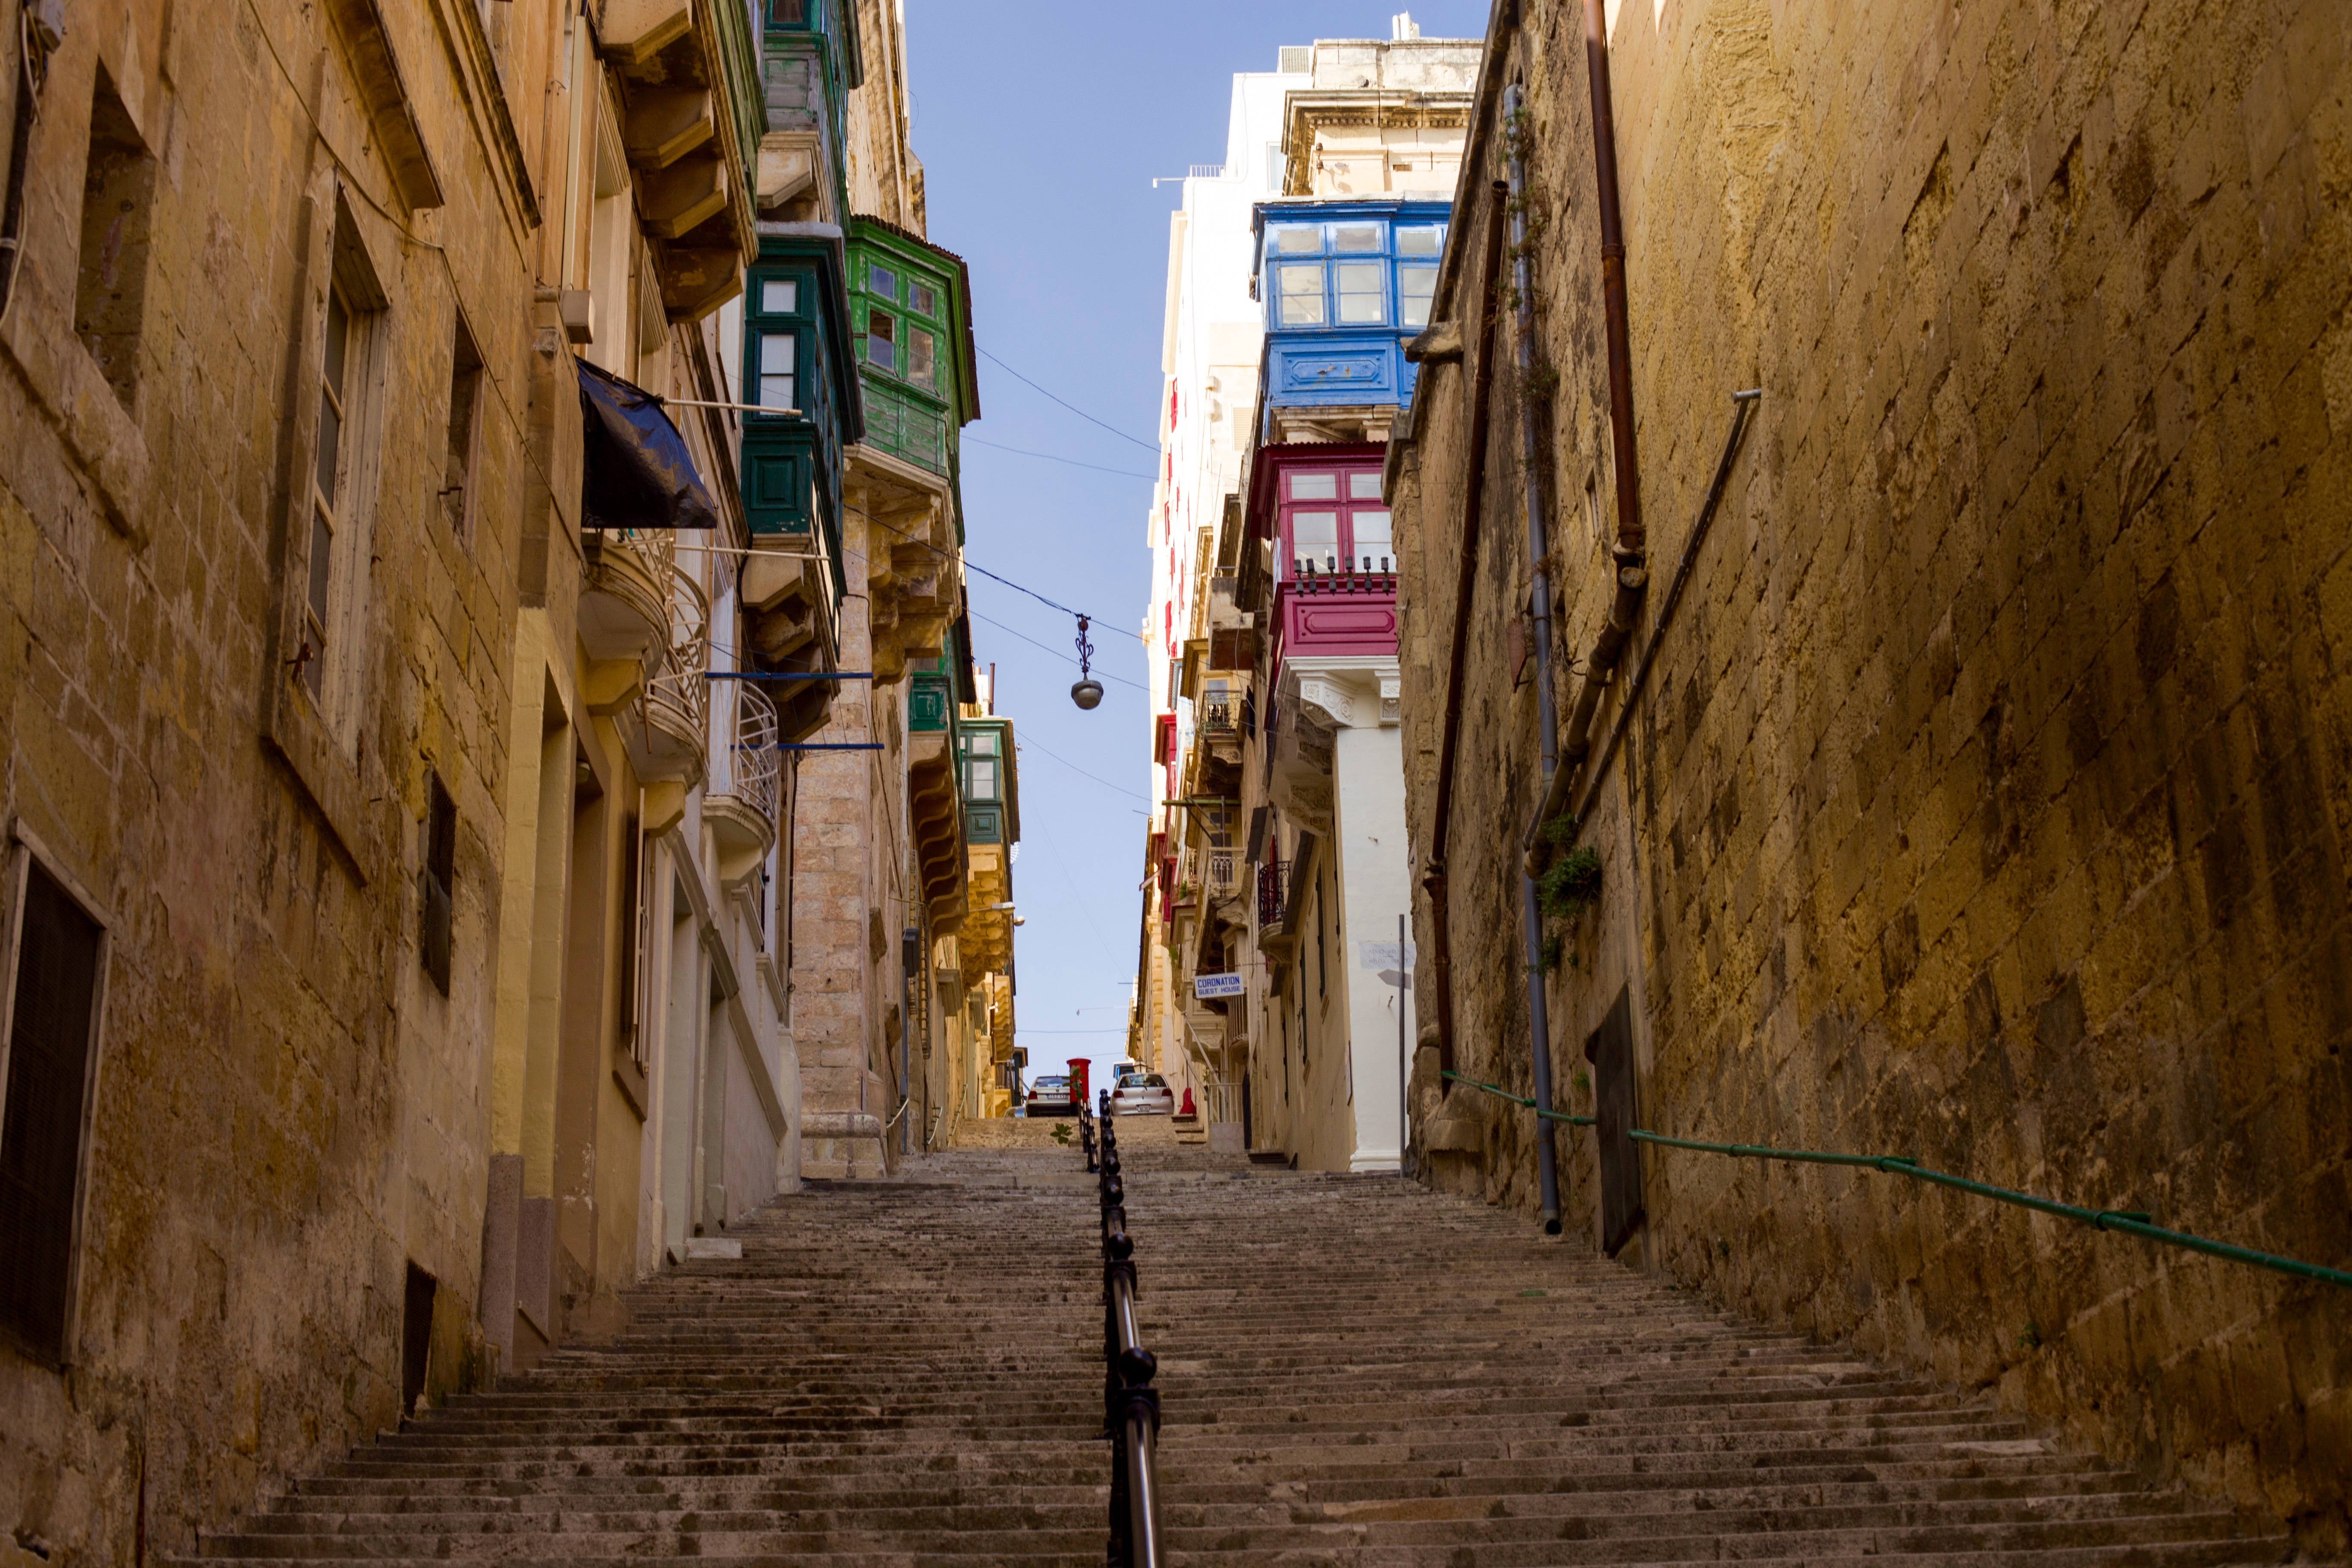
architecture, wood, road, street, town, old, alley, city, wall, travel, village, evening, mediterranean, color, landmark, harbor, historic, infrastructure, malta, neighbourhood, urban area, valletta, ancient history, human settlement